Charles M. Gurganus

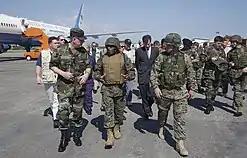
Colonel Charles M. Gurganus with Chairman of the Joint Chiefs of Staff General Richard B. Myers and Brigadier General Ronald S. Coleman at Port-au-Prince Airport, Haiti during Operation Secure Tomorrow.

Gurganus commanded Special Purpose MAGTF-8 in Haiti and the Regimental Combat Team 8 in Anbar Province, Iraq in various capacities from 2005 to 2008.